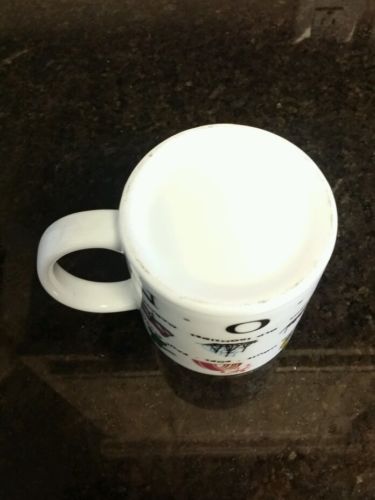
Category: mug